Knowshon Moreno

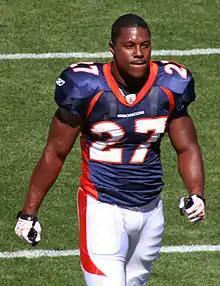
Moreno with the Denver Broncos in 2010

Moreno was selected by the Denver Broncos in the first round with the 12th overall pick, which was their first of two first-round picks in the 2009 NFL draft. He was the first running back and the second of six Georgia Bulldogs to be selected that year. Moreno chose to wear the number 27 on his jersey, the same number used by the late Darrent Williams. He received permission from Williams's mother Rosalind. Moreno said he would honor the number, and volunteer at the Darrent Williams Teen Center.